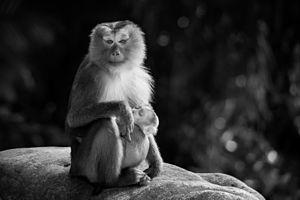
Macaca leonina ou Macaque à queue de cochon du Nord est un singe catarhinien de la famille des cercopithécidés.